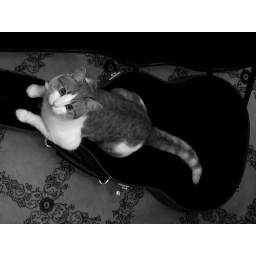
cat in the box